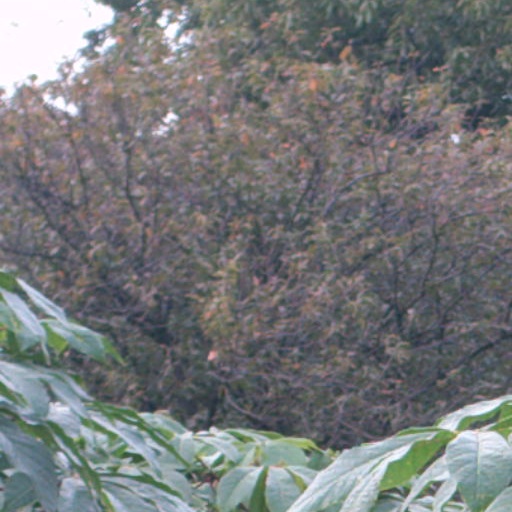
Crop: cassava